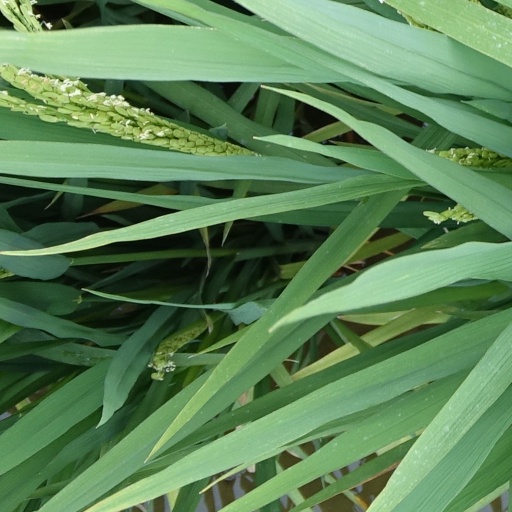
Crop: rice